Playdate with Destiny

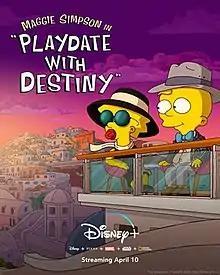
Disney+ promotional poster

Maggie Simpson in "Playdate with Destiny", also known as Playdate with Destiny, is a 2020 American animated short film based on the animated television series "The Simpsons". The film features Maggie Simpson. It is the first "Simpsons" short film released after the Disney acquisition of 20th Century Studios (formerly 20th Century Fox).